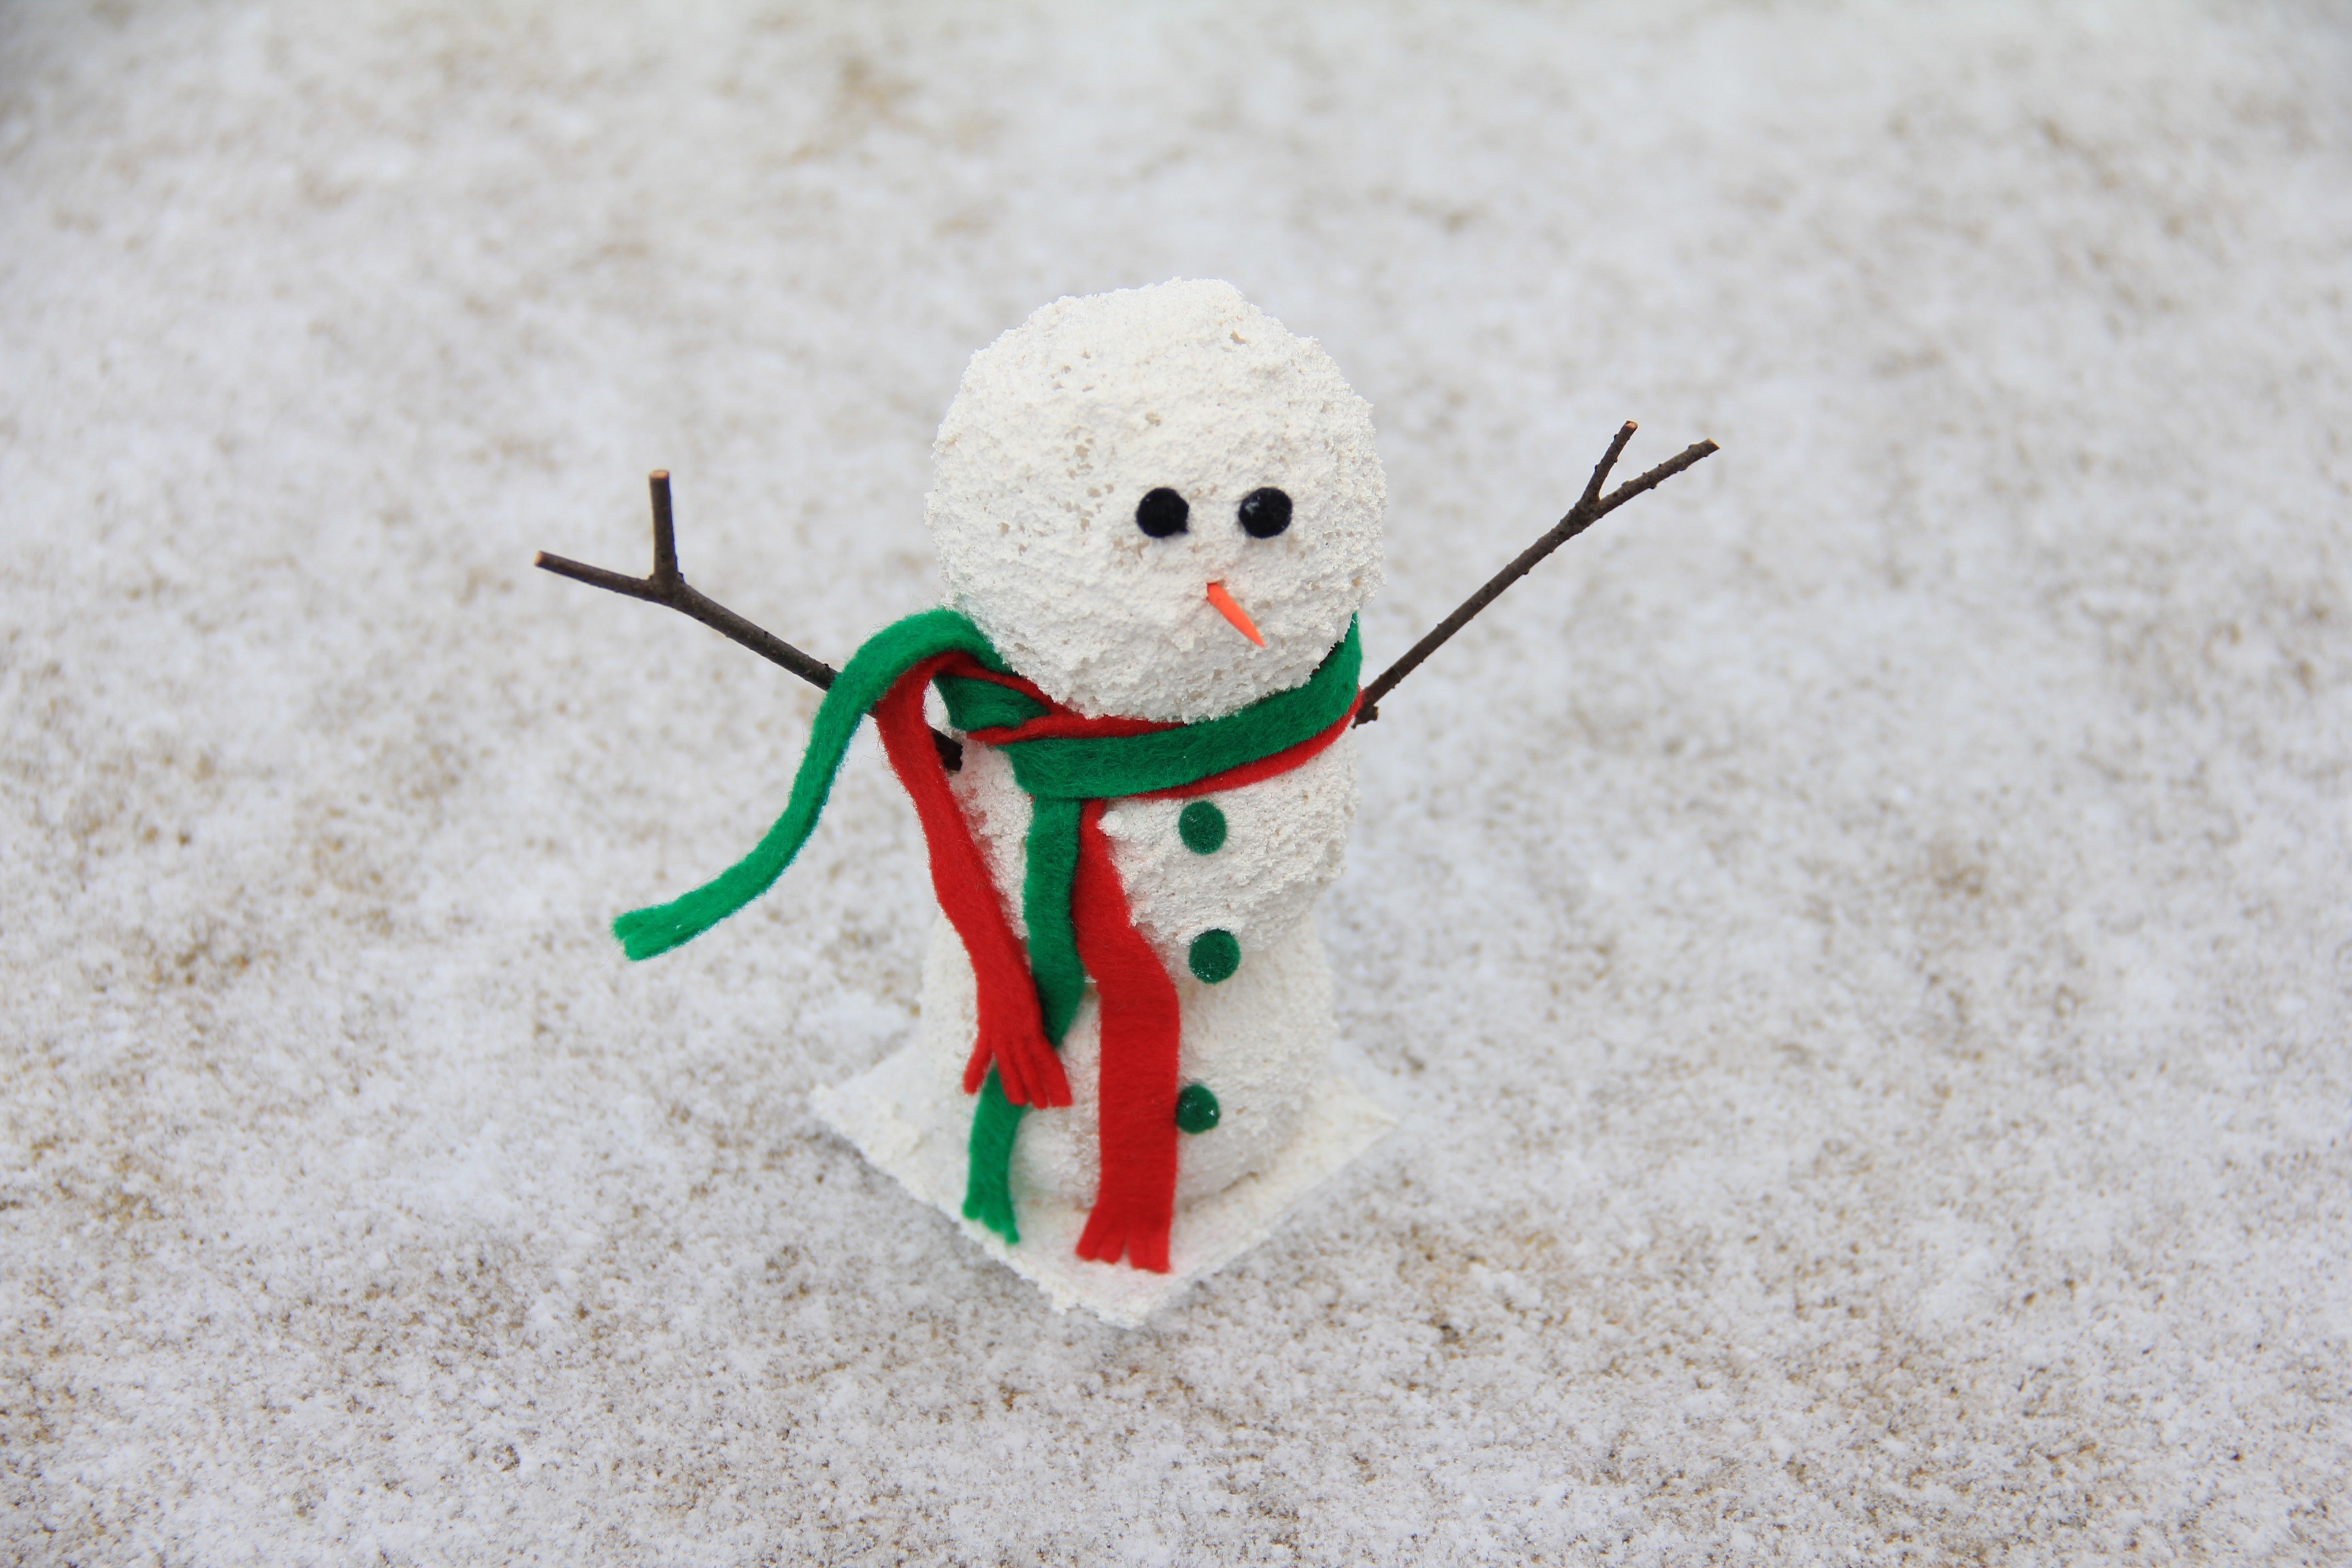
nature, snow, cold, winter, decoration, red, holiday, christmas, season, scarf, christmas decoration, art, snowman, joy, xmas, xmas background